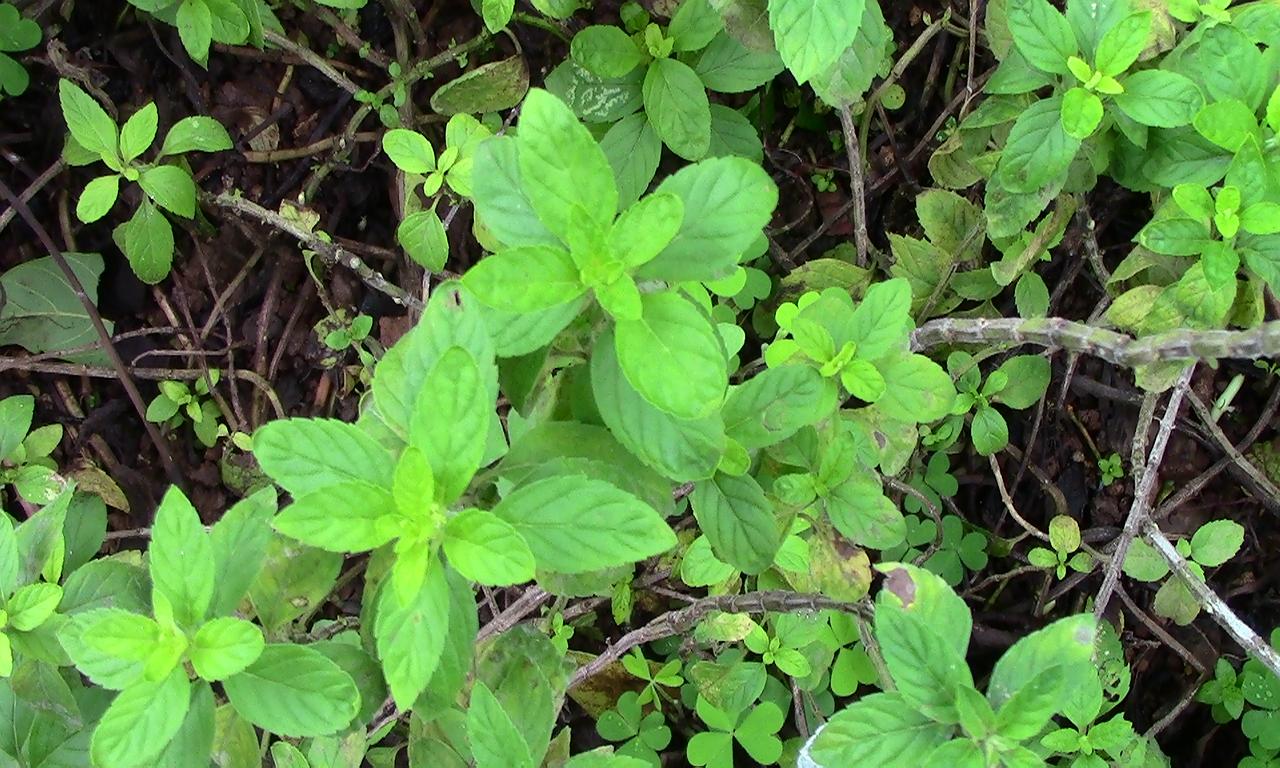
Label: Sunlight